Communal violence

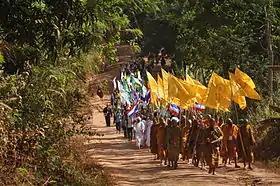
Dhammayietra, an annual peace march in Lampatao, Cambodia at Thailand border against communal violence.

Communal violence is a form of violence that is perpetrated across ethnic or communal lines, where the violent parties feel solidarity for their respective groups and victims are chosen based upon group membership. The term includes conflicts, riots and other forms of violence between communities of different religious faith or ethnic origins.